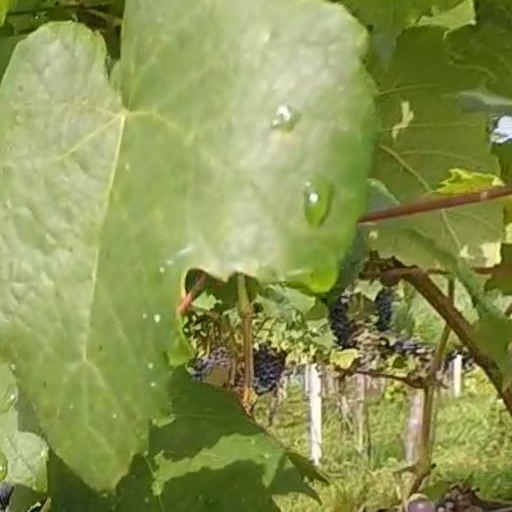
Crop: grape